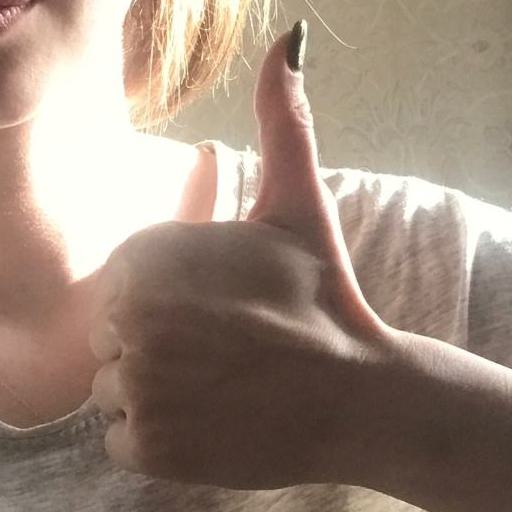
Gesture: like